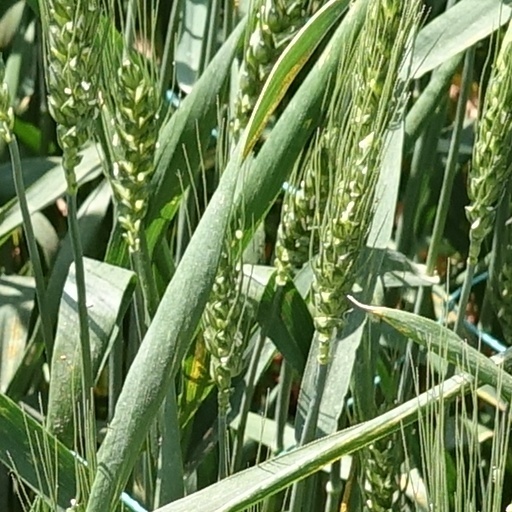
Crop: wheat